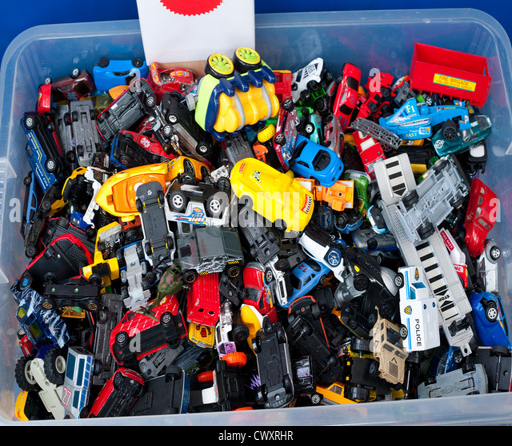
a box of toys on sale at a market